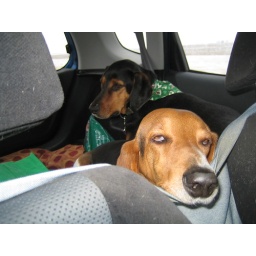
Notice how no one is sitting on the bed we have in the back of the car for them.